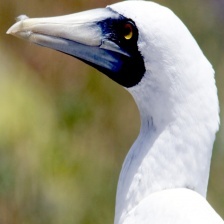
Species: MASKED BOOBY
Scientific name: SULA DACTYLATRA